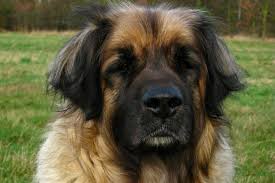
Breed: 214-n000019-Leonberg